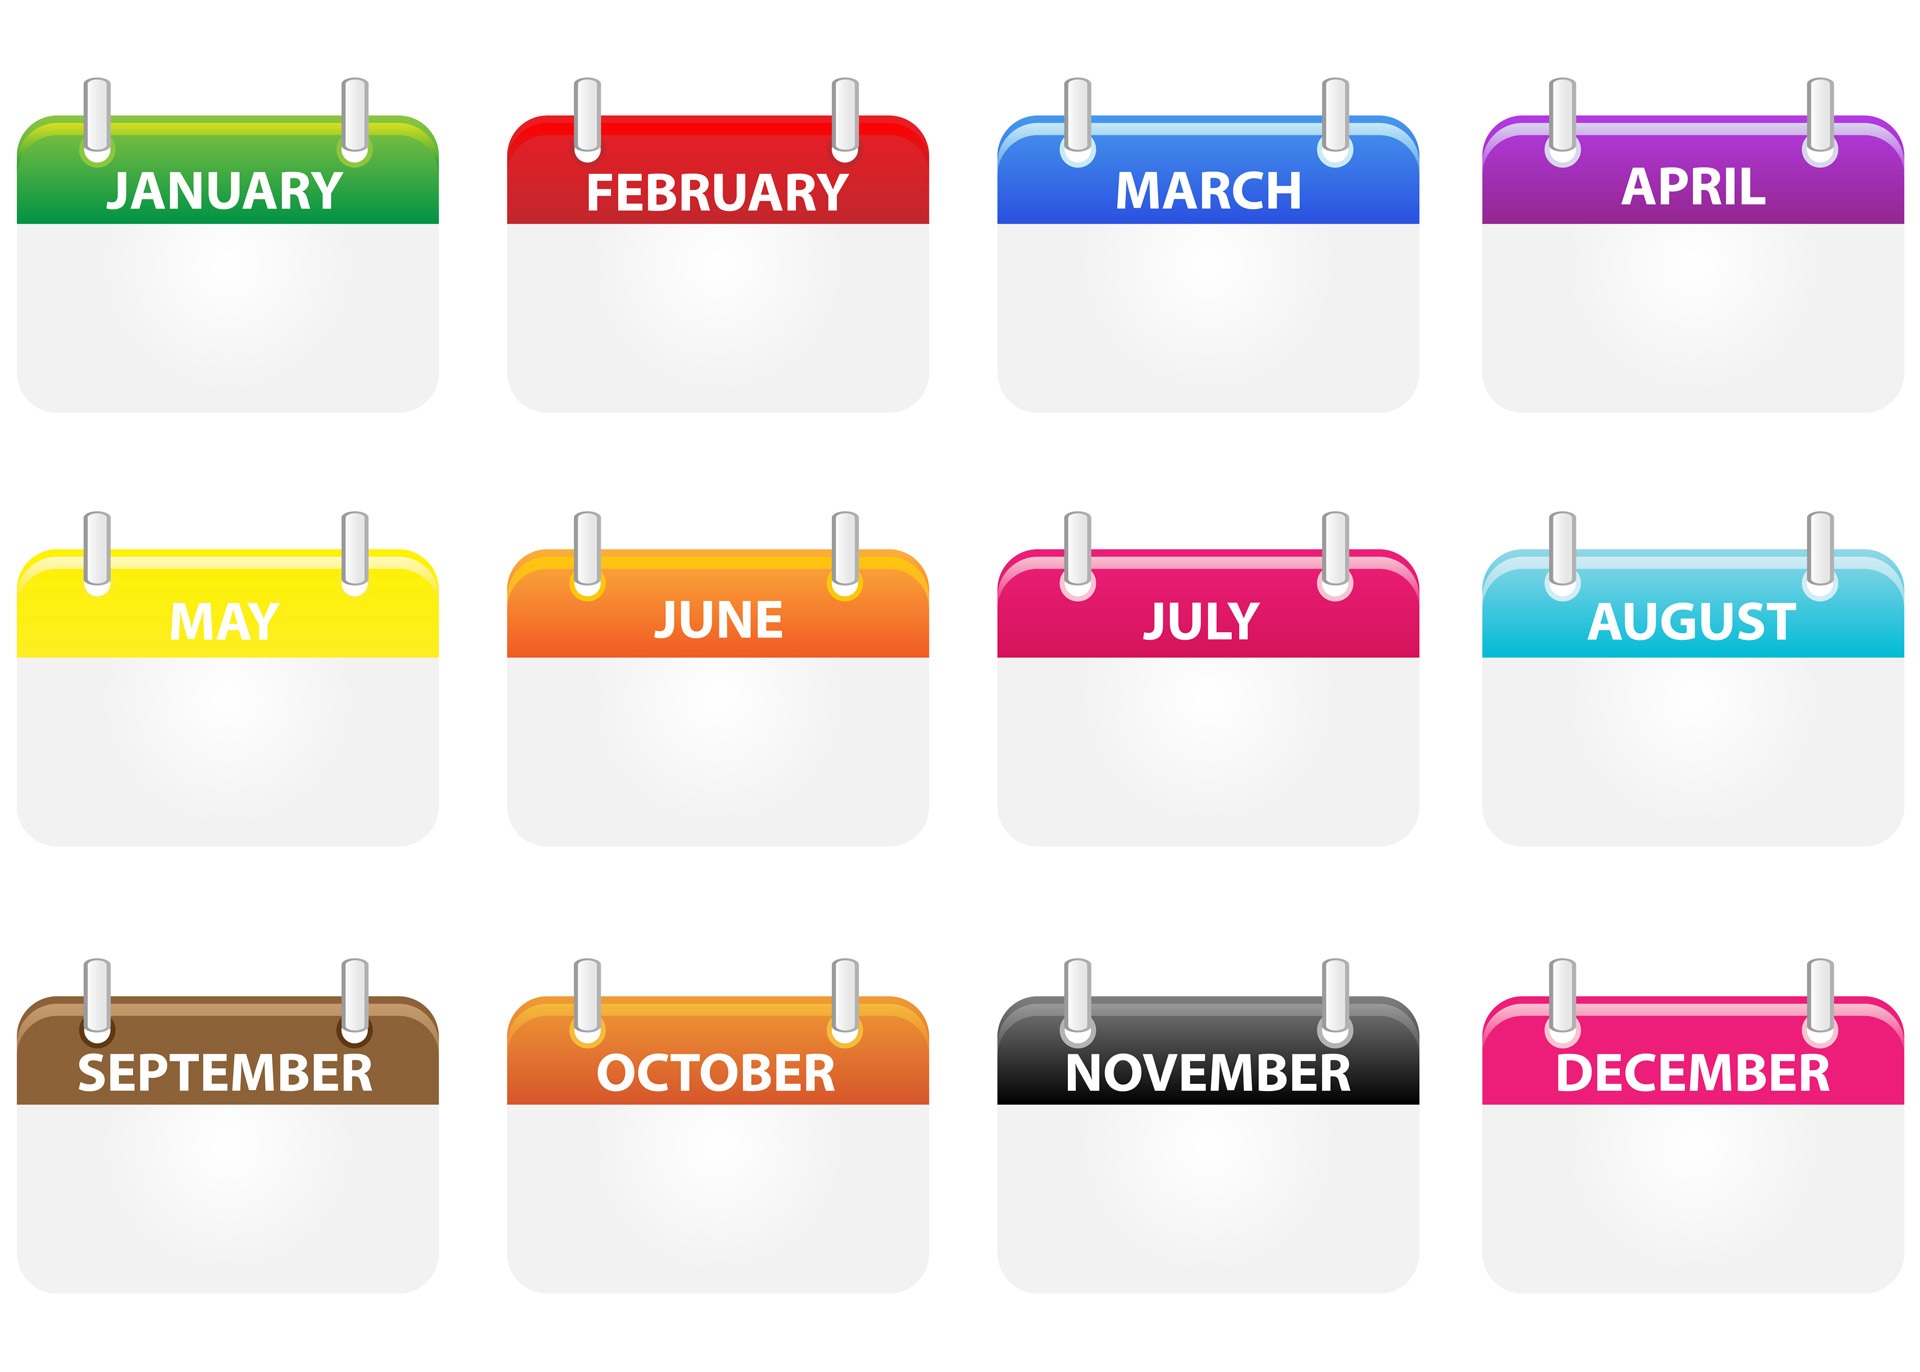
internet, symbol, colourful, office, business, set, brand, product, font, art, logo, text, diagram, calendar, multimedia, presentation, icons, months, month, free image, mobile icons, calendar icons, calendar icon, calendar vector, icon set, internet icons, business icon set, web icons